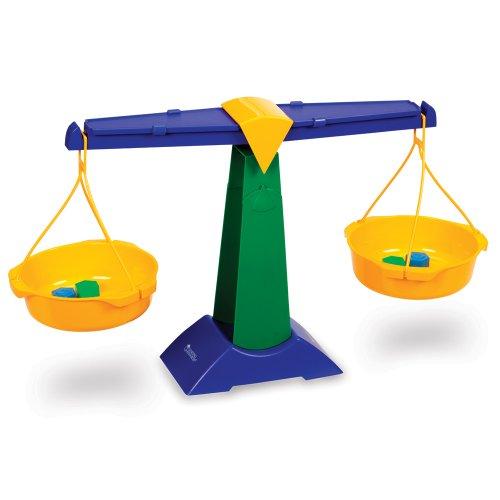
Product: Learning Resources Pan Balance
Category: Toys & Games | Learning & Education | Counting & Math Toys
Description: Help students gain a visual understanding of weight and comparison.
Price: $18.93
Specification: ASIN:B0006PKZ68|ShippingWeight:2.2pounds(Viewshippingratesandpolicies)|DomesticShipping:ItemcanbeshippedwithinU.S.|InternationalShipping:ThisitemcanbeshippedtoselectcountriesoutsideoftheU.S.LearnMore|DateFirstAvailable:February13,2005